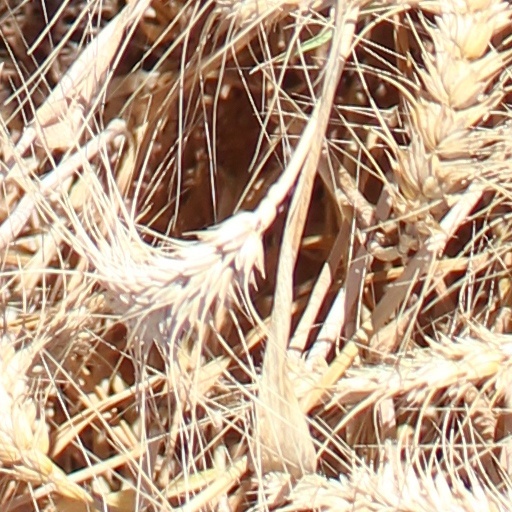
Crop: wheat